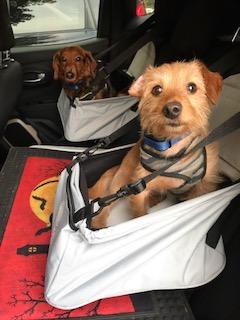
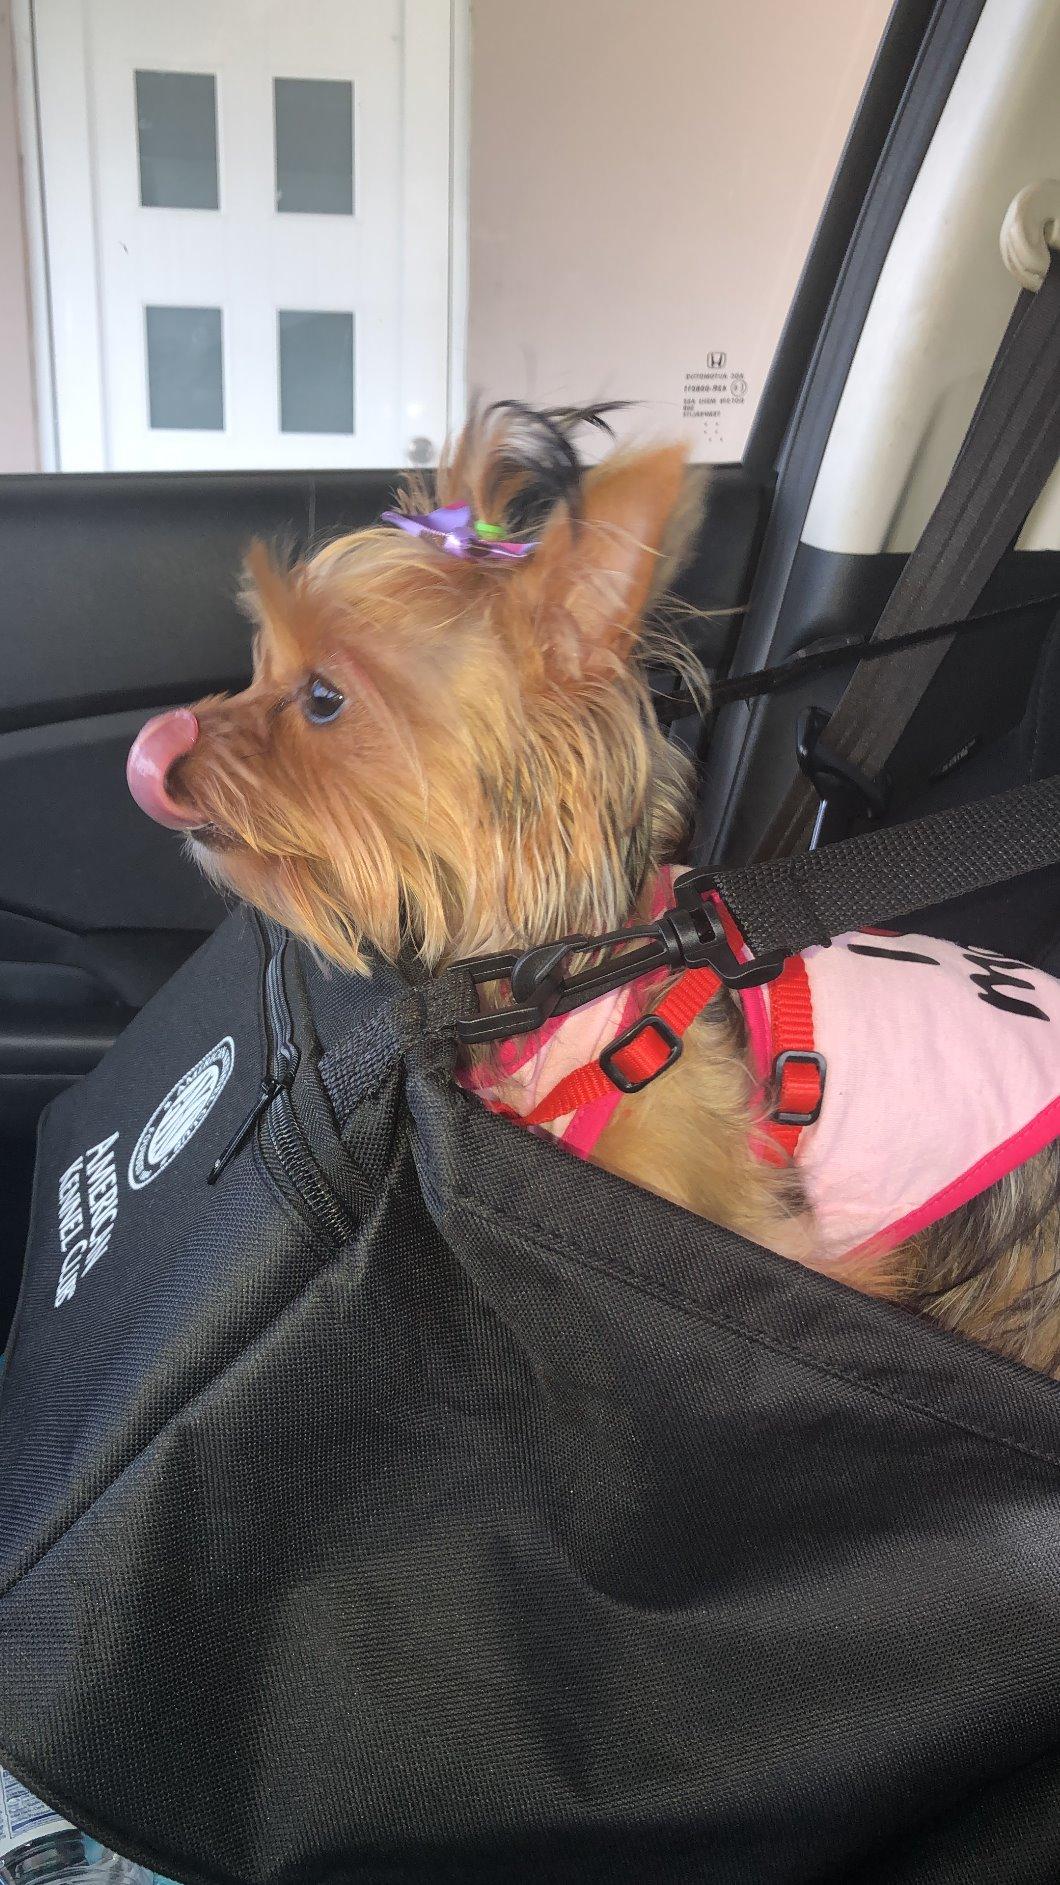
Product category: items_kennel
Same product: no